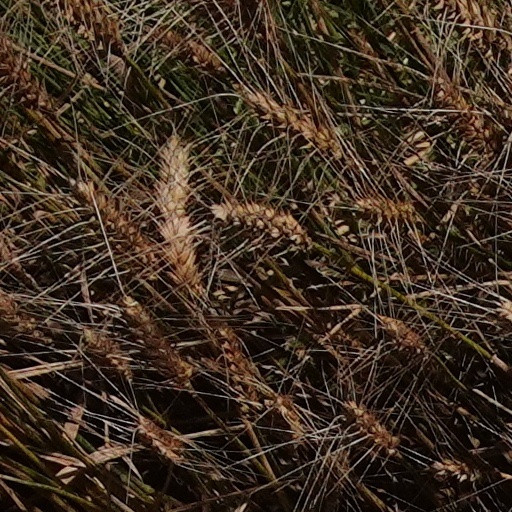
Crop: wheat